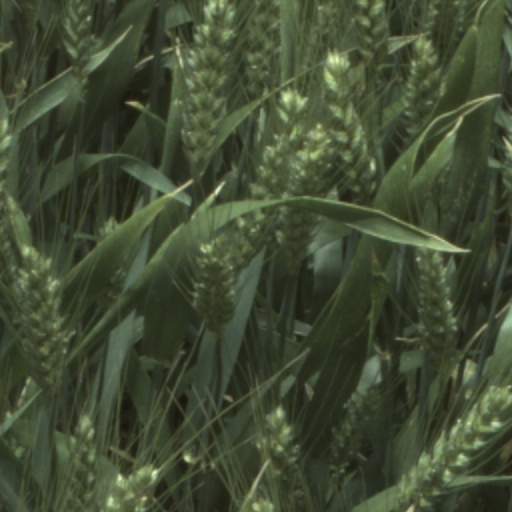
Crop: wheat